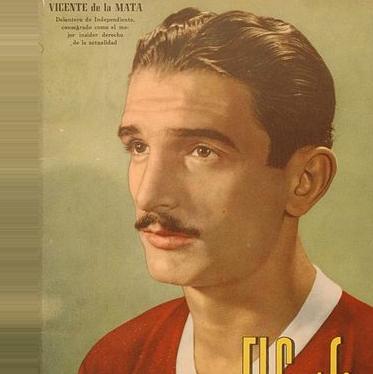
Age: 21